Bring Me the Head of Charlie Brown

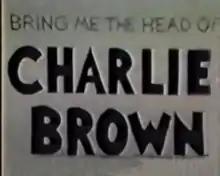
Title card for the short

Bring Me the Head of Charlie Brown is a 1986 American animated short student film written, directed, and animated by Jim Reardon while he was a student at CalArts. "Bring Me The Head of Charlie Brown" is black-and-white and has a rough, unfinished, hand-drawn look.